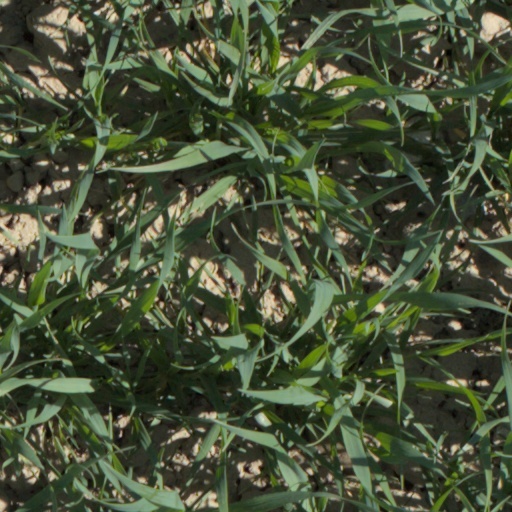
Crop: wheat